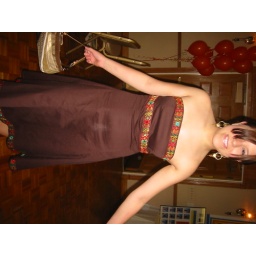
steph in THE brown dress